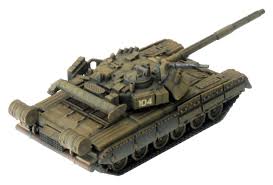
Label: Tank